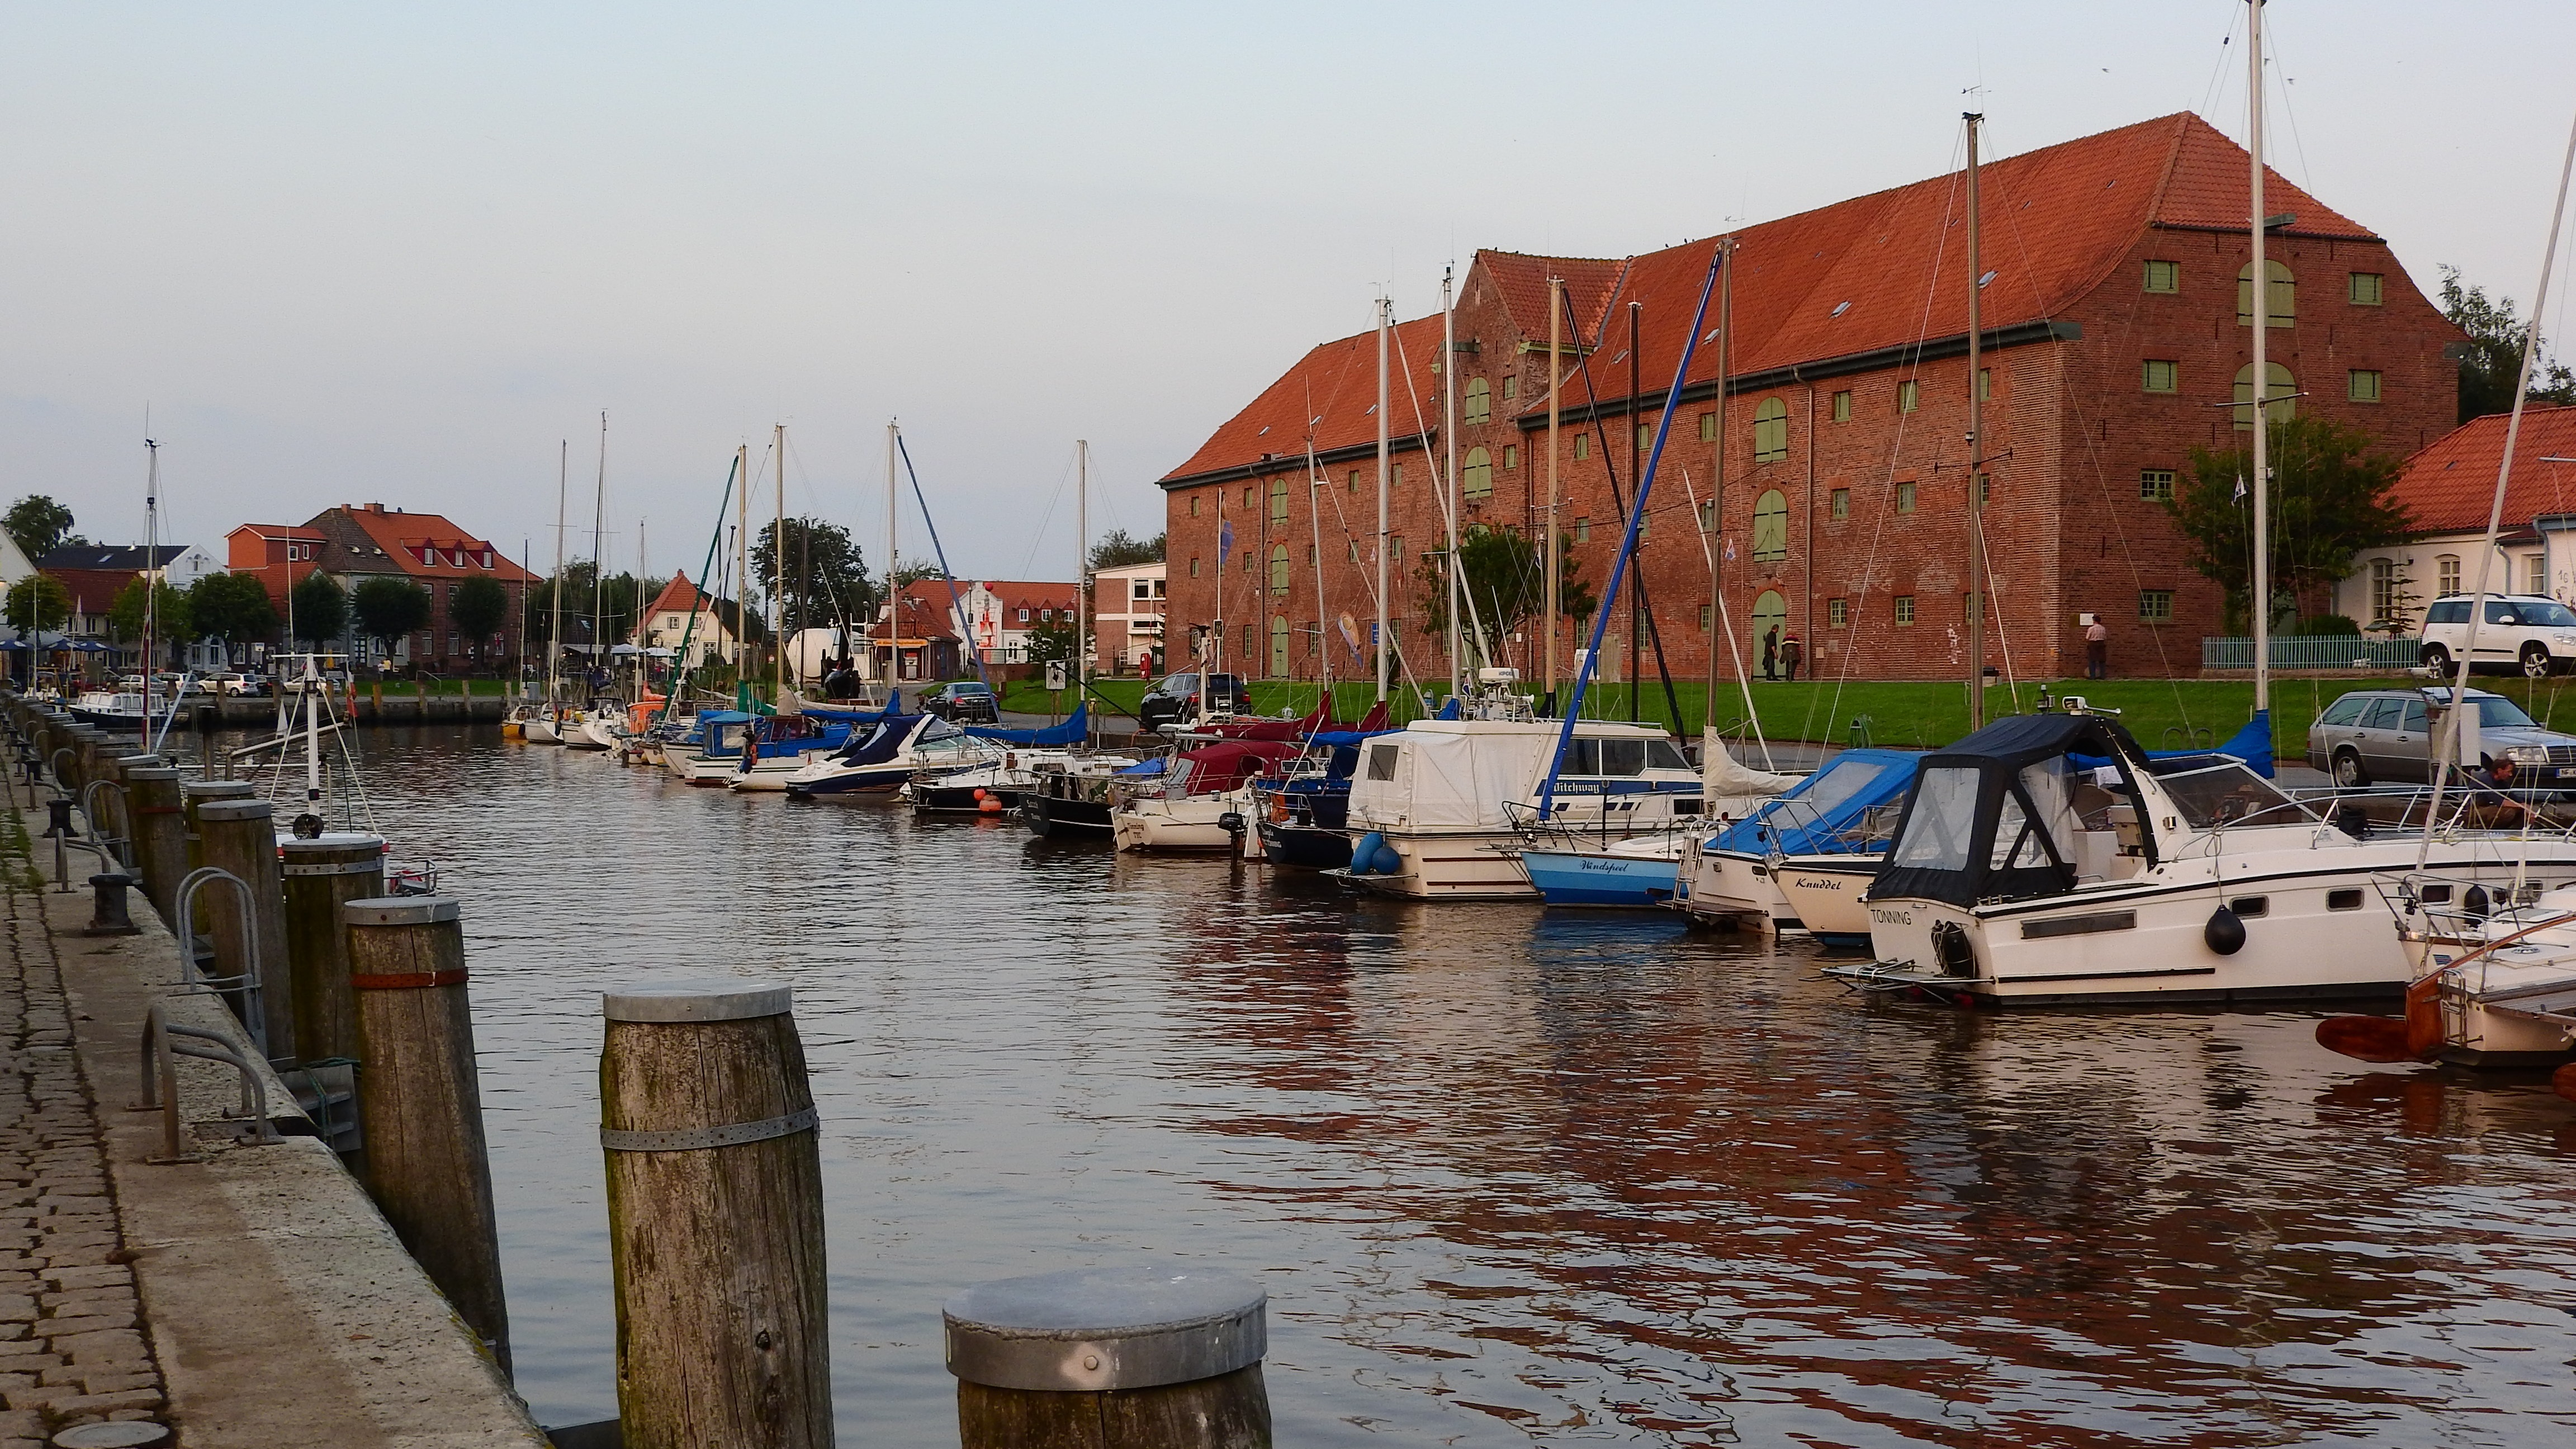
sea, water, dock, boat, town, city, river, canal, ship, vehicle, small, bay, harbor, marina, port, waterway, channel, northern germany